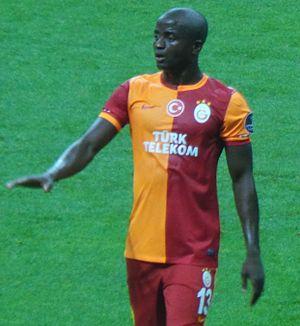
Dany Nounkeu, né le 11 avril 1986 à Yaoundé, est un footballeur international camerounais évoluant au poste de défenseur central ou d'arrière latéral à l'Akhisar Belediyespor.